John Turturro

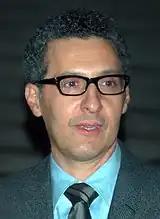
Turturro at the Tribeca Film Festival in 2009

Turturro's first film appearance was a non-speaking extra role in "Raging Bull" (1980). He created the title role of John Patrick Shanley's "Danny and the Deep Blue Sea" at the Playwrights Conference at the Eugene O'Neill Theatre Center in 1983. He repeated it the following year Off-Broadway and won an Obie Award. Turturro had a notable supporting role in William Friedkin's action film "To Live and Die in L.A." (1985), as the henchman of the villainous counterfeiter played by Willem Dafoe.